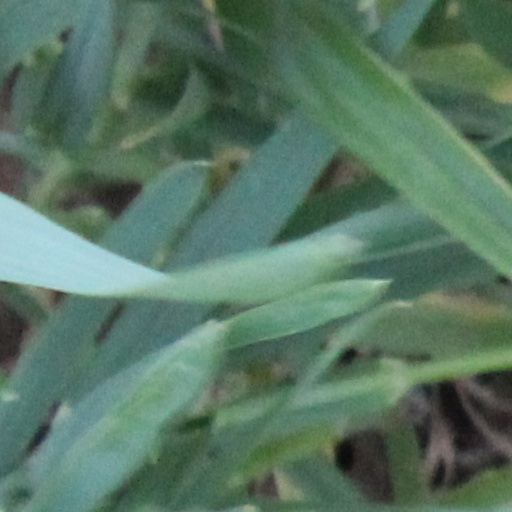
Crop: wheat